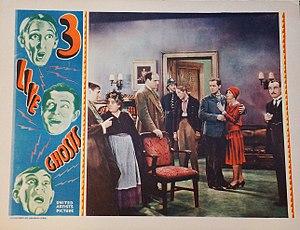
Claud Allister est un acteur britannique.